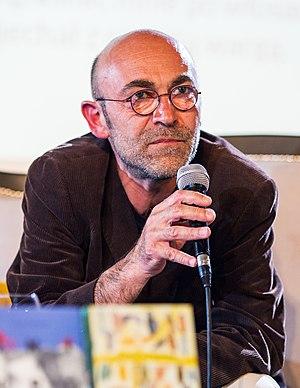
Filip Florian sur le Mois de la lecture des auteurs 2019, Wrocław, Pologne Українська: Filip Florian, Місяць Авторських Читань 2019, Вроцлав, Польща Русский: Filip Florian, Месяц Авторских Чтений 2019, Вроцлав, Польша ქართული: Filip Florian ავტორთა კითხვის თვის დროს, ქ. ვროცლავი, პოლონეთი, 2019 წ Türkçe: Filip Florian (Yazarlarla Buluşmalar Ayı 2019, Wroclaw, Polonya)